COVID-19 pandemic in French Guiana

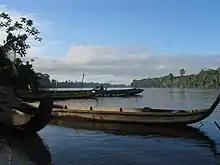
Maroni river near Grand-Santi

On 22 April, there were 107 cases and 84 recoveries from COVID-19. The virus has spread to Grand-Santi, a man who worked at the Medical Center of West Guiana, came into contact with residents of the Kampong Tonka. An investigation resulted in nine positive cases. The Kampong had been put in confinement. Other districts that were affected were Saint-Laurent, Kourou, Cayenne, and Maripasoula which all went into quarantine as well as Hôtel Du Fleuve. On 24 April, the confinement was extended to villages of Mafoutou and Monfina, located about 10 km south of Grand-Santi Airport. Of the 66 people tested on that Friday and Saturday, 12 tested positive. On 13 May, it was reported that there had been no new cases in Grand-Santi for two weeks. 22 cases had been discovered in the area of the virus.